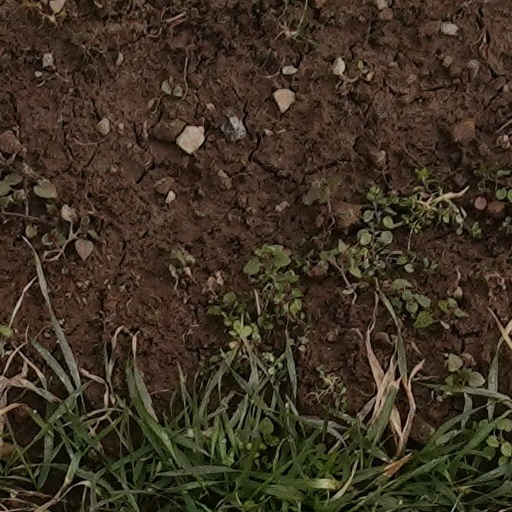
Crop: wheat